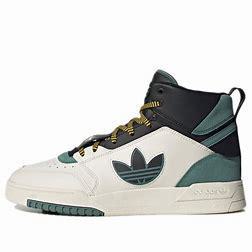
Brand: adidas
Model: originals Adidas Originals Drop Step XL